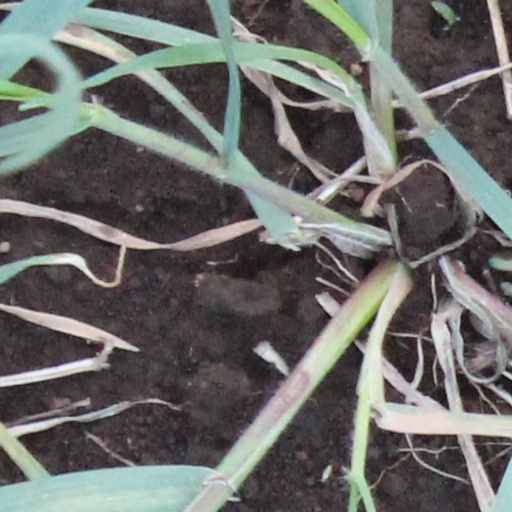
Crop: wheat